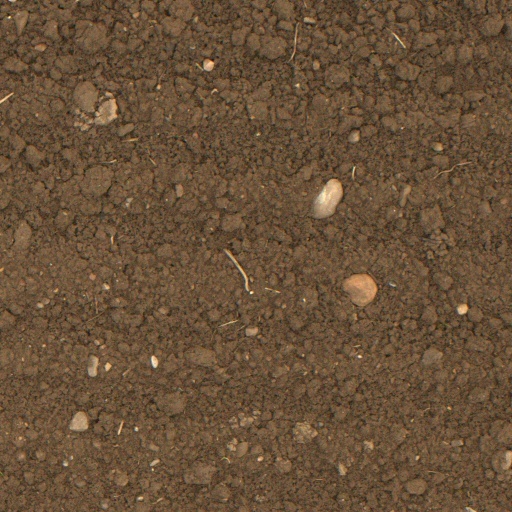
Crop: wheat